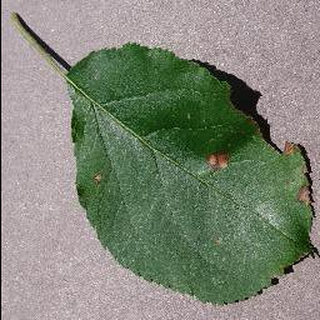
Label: apple_black_rot